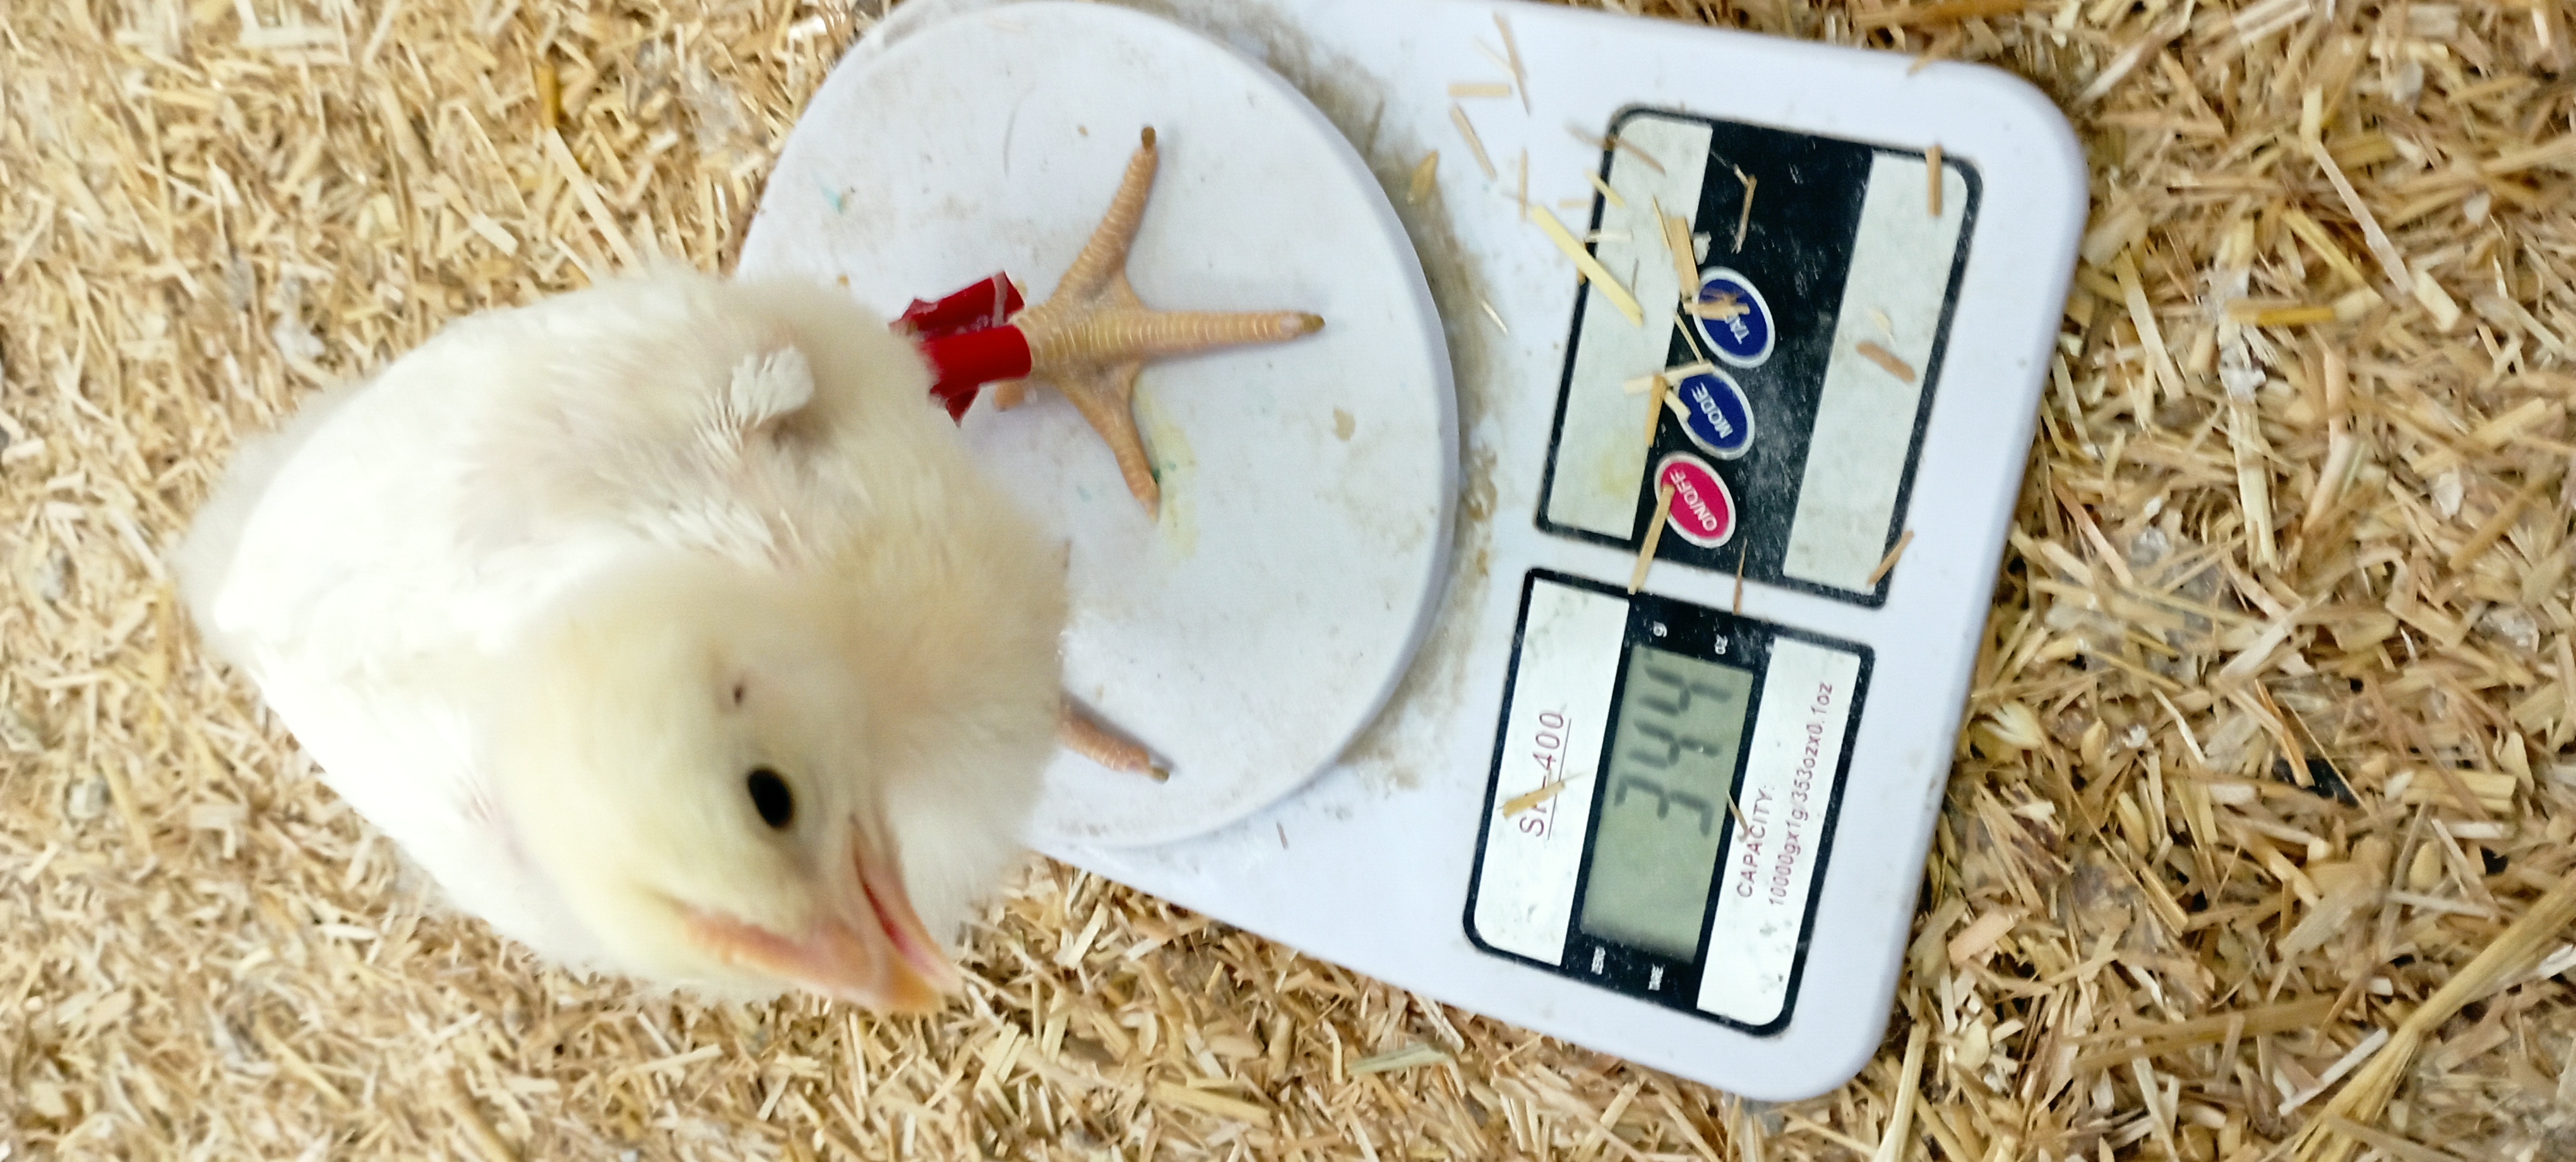
Weight: 344 g